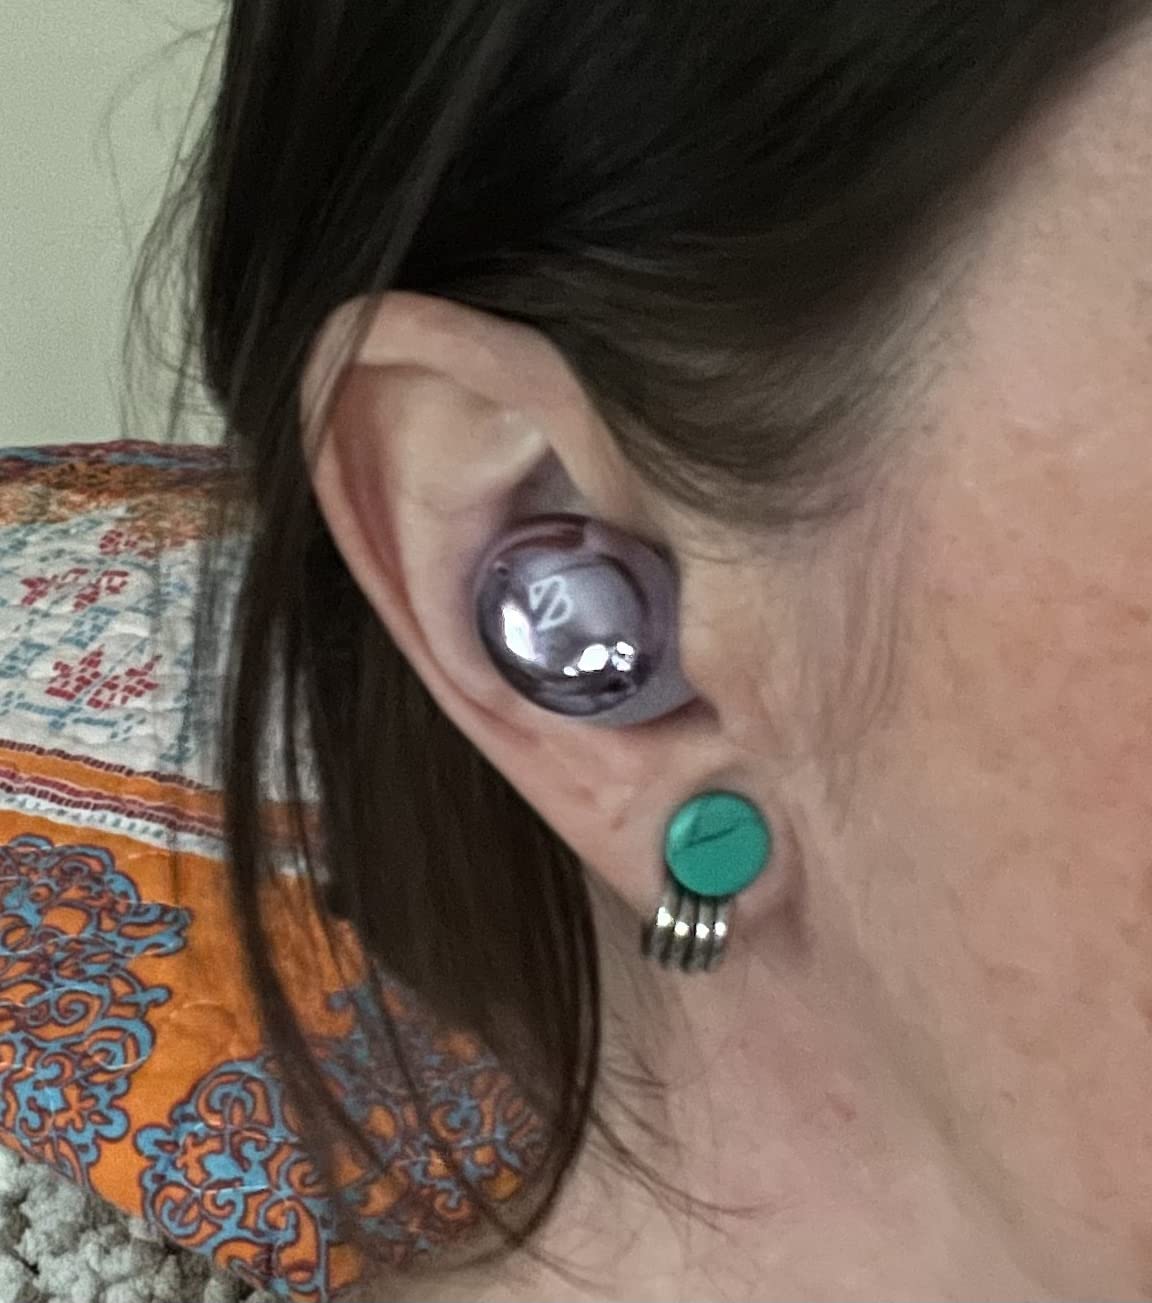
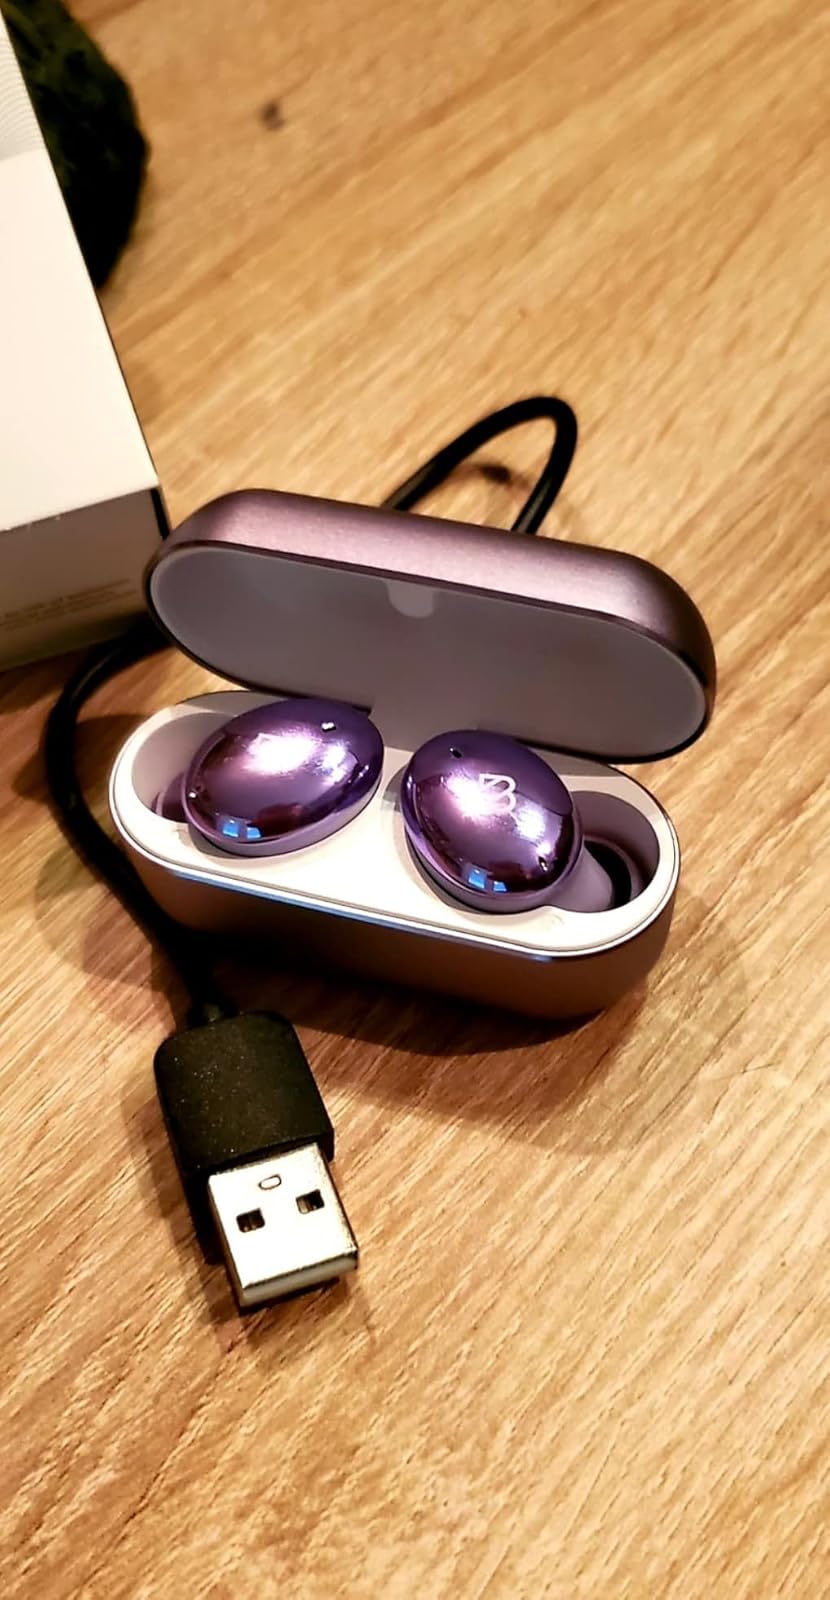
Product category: earbuds
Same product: yes